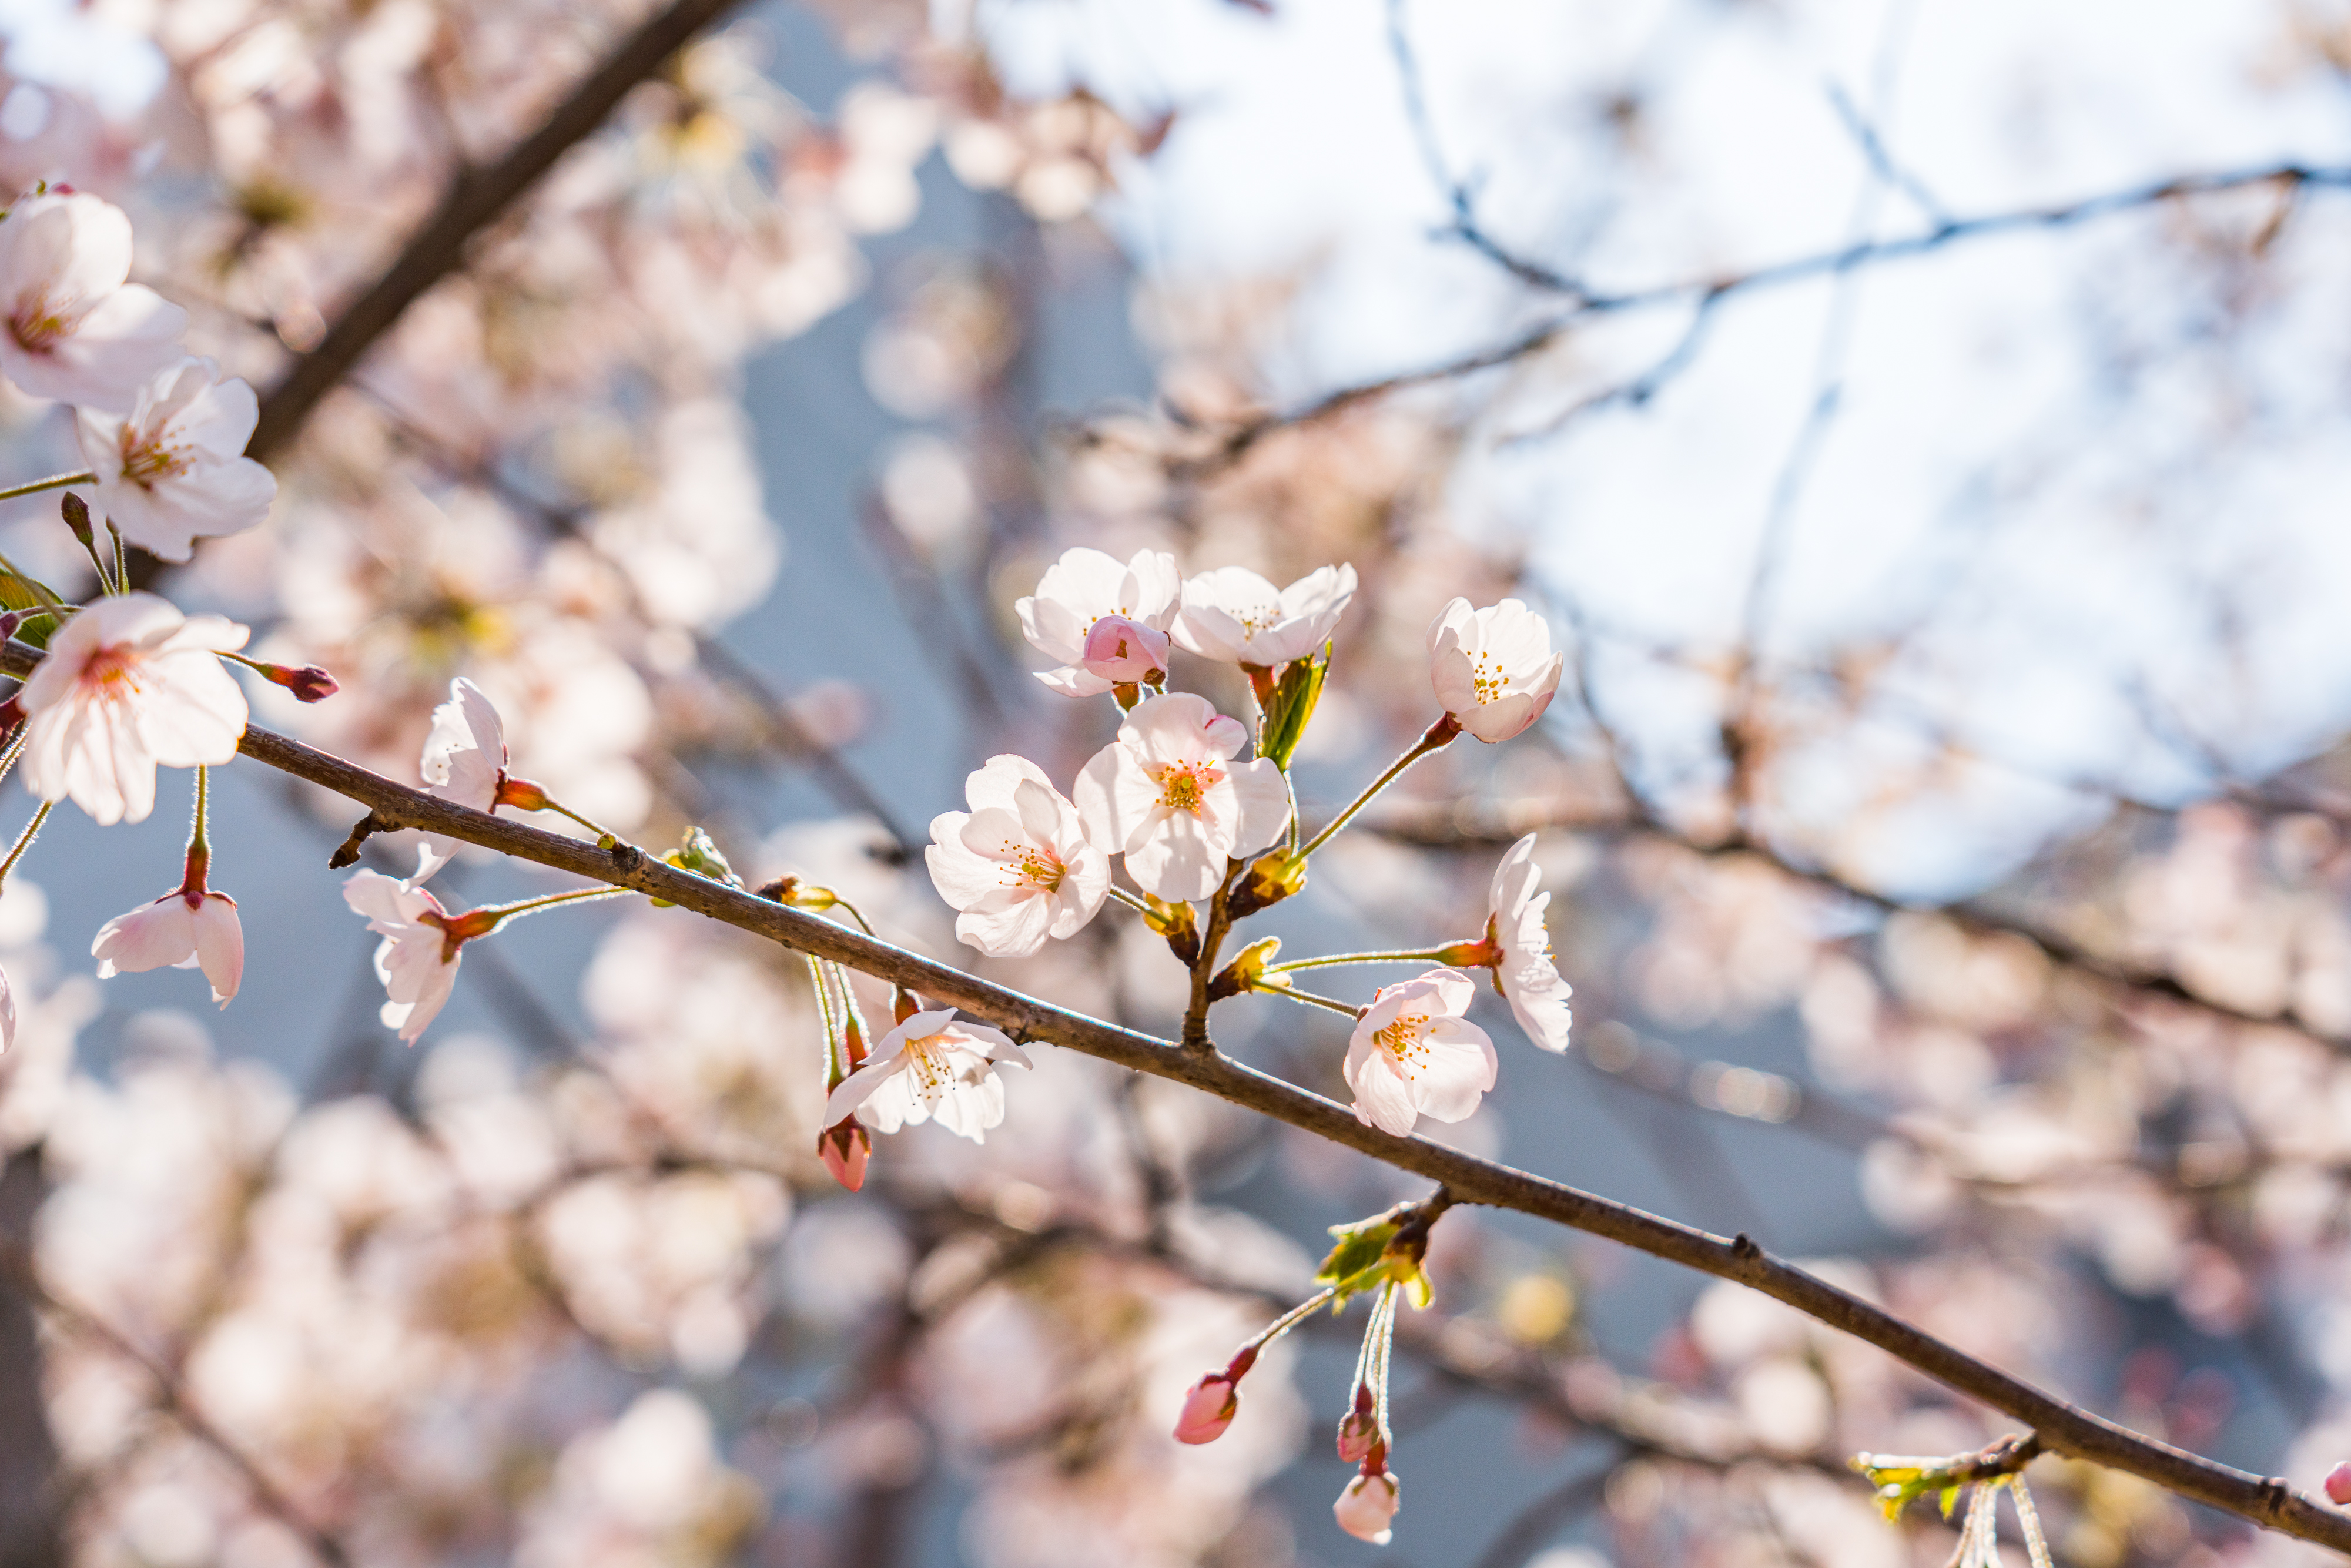
cherry blossoms, Hanyang University, spring, flowers, flower trees, korea, seoul, branch, twig, daytime, petal, flower, blossom, Colorfulness, botany, flowering plant, snapshot, rose order, cherry blossom, Pedicel, rose family, prunus, pollen, plant stem, stock photography, wildflower